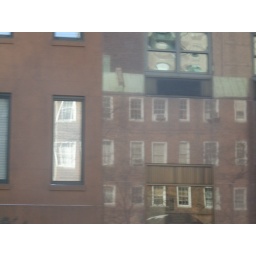
the windows on the right half of this image are reflected in a polished granite building